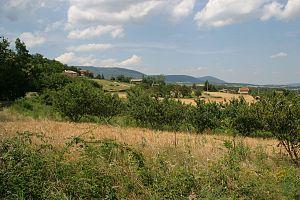
Agriculture diversifiée, un patchwork à préserver
Roisey est une commune française située dans le département de la Loire en région Auvergne-Rhône-Alpes. La commune s'étage d'est en ouest de l'altitude 385 m vers la Tronchia sur le Piémont Rhodanien pour s’élever à 1 362 m au crêt de l'Oeillon en passant par le site des Trois Dents. Le territoire communal s'étend donc dans les reliefs collinaires et montagneux surplombant la rive droite du Rhône, au nord-ouest de la gorge de Malleval. Le nom de Roisey serait hérité de l'ancien français roisté, signifiant « escarpé ».